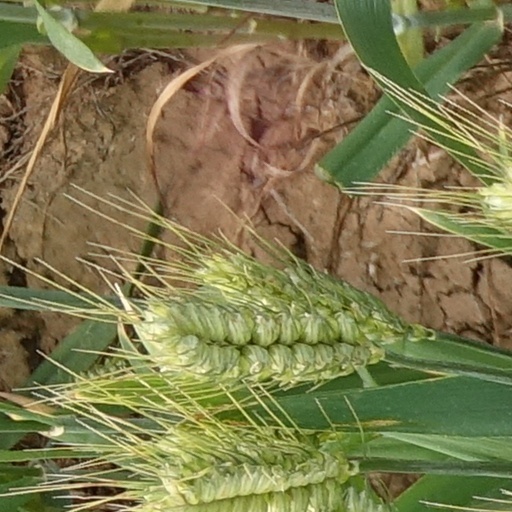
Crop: wheat